Pietro Pavesi

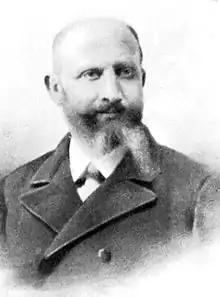

Pietro Pavesi (24 September 1844 – 31 August 1907) was an Italian professor of zoology at the University of Pavia. He also served as a mayor of Pavia from 1899 to 1902.